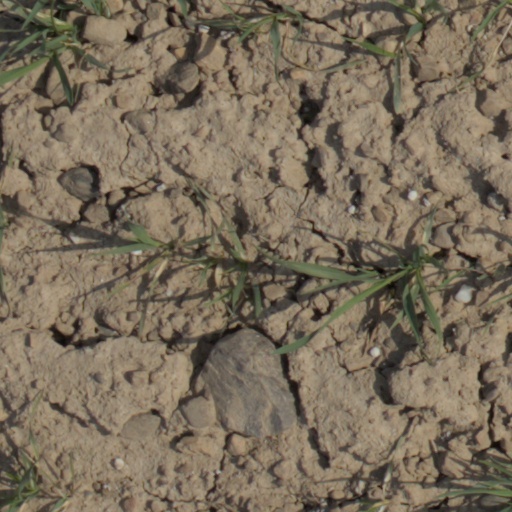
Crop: wheat